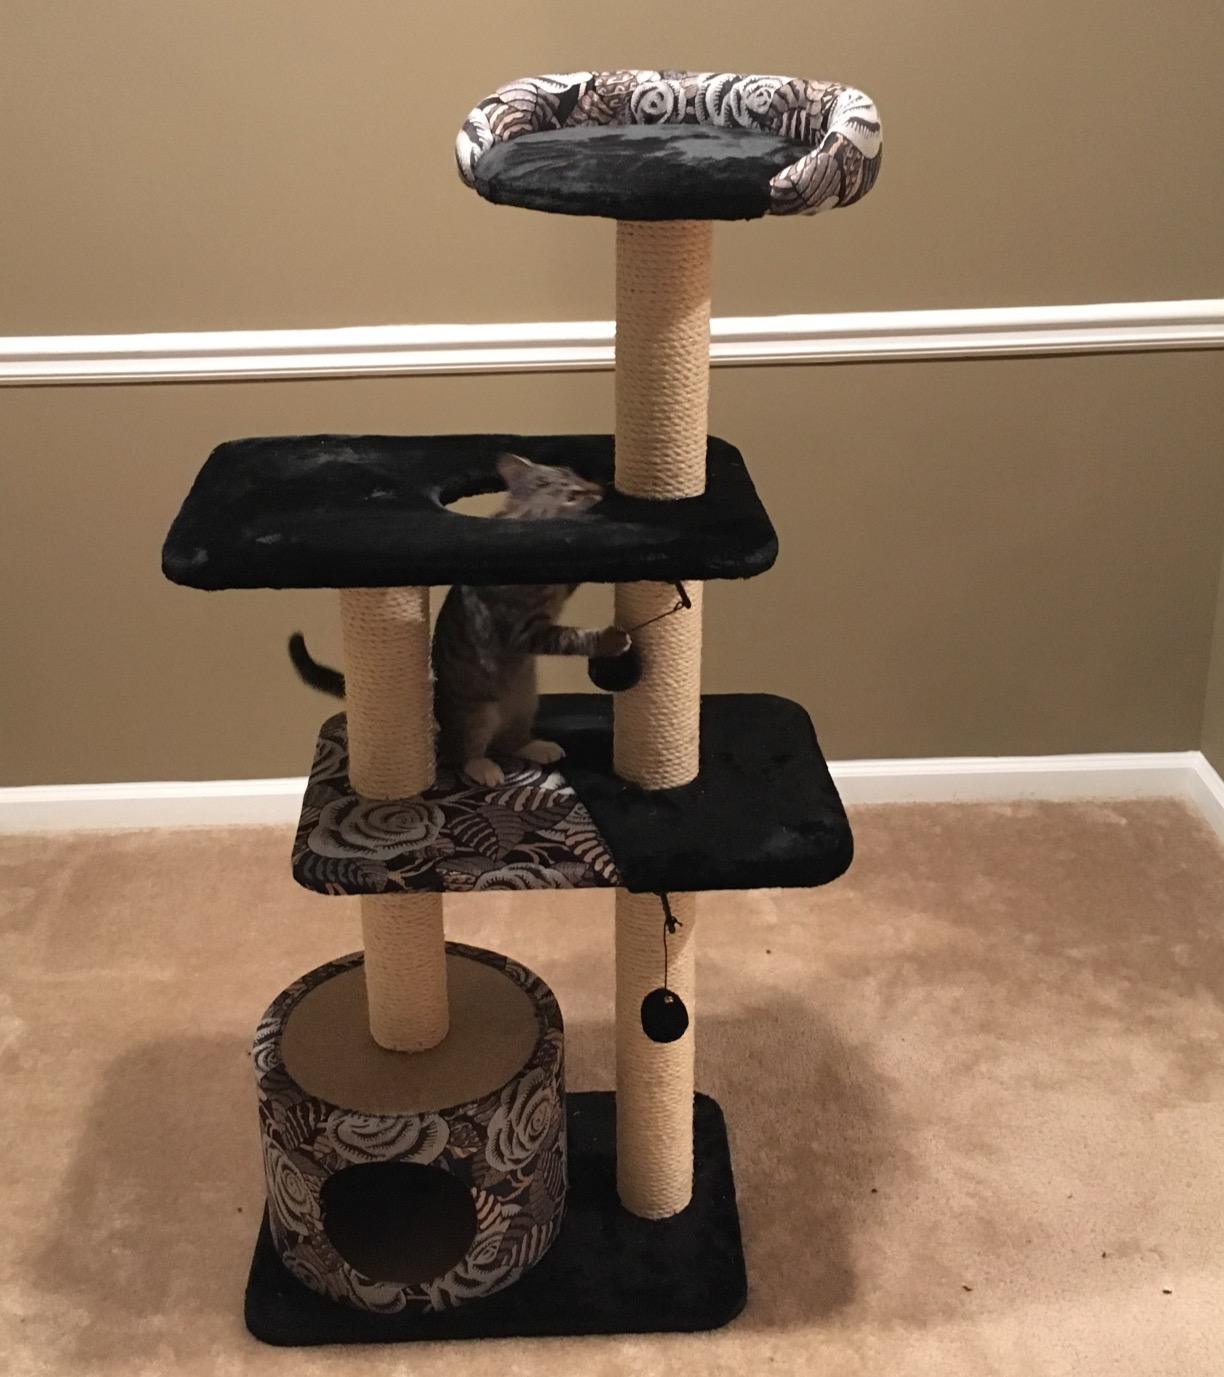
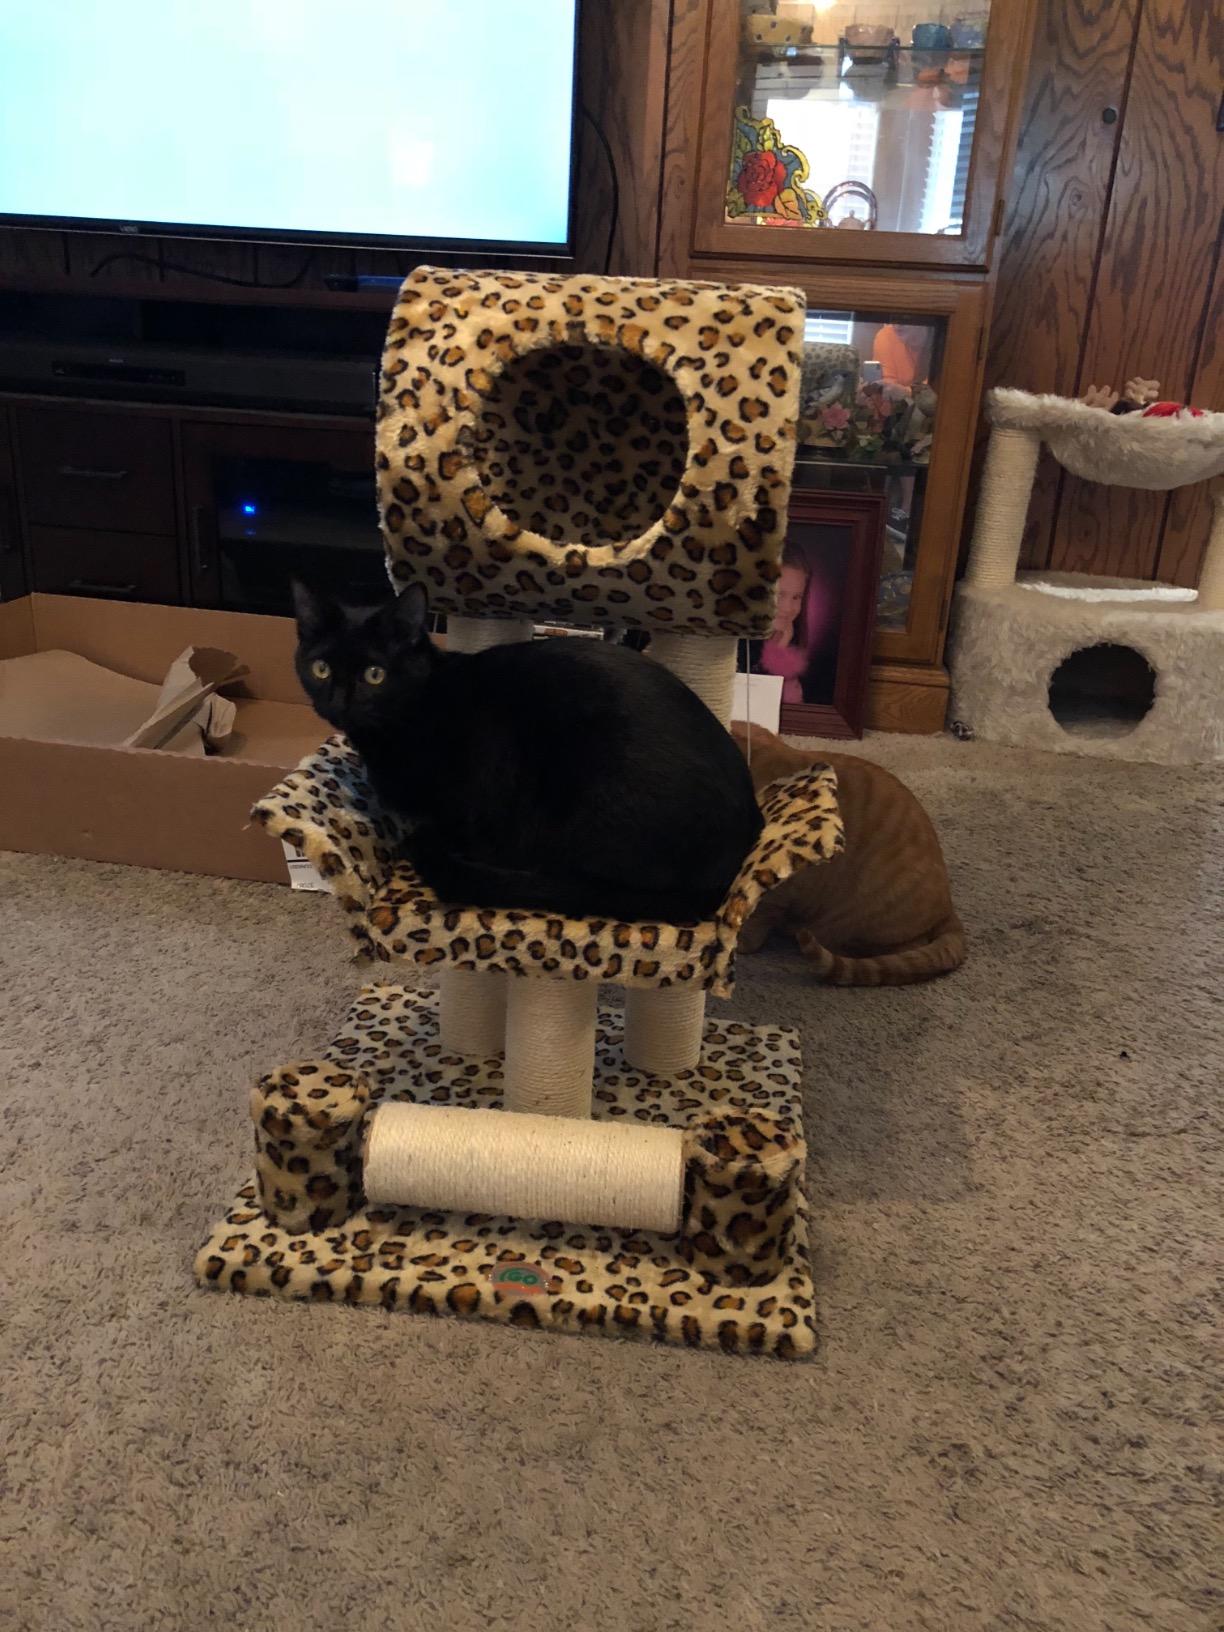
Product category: items_cat tree
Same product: no